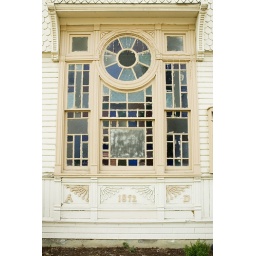
The side of an aged church in Albany, Ore., showing some interesting stained glass as well as nice wood working.